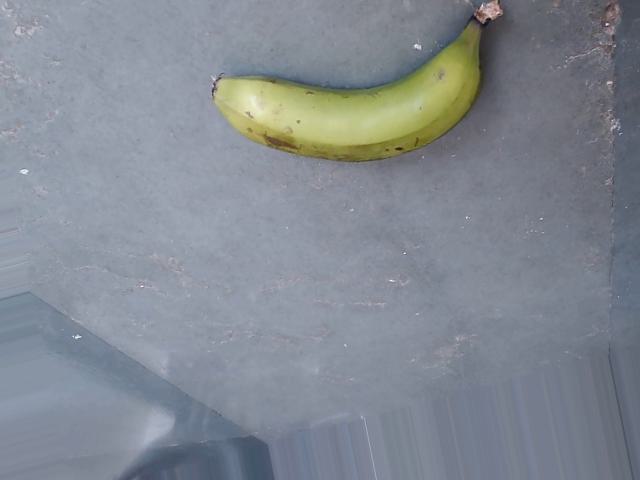
Label: Raw_Banana